Abraham C. Ratshesky

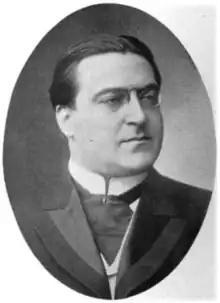

Abraham Captain "Cap" Ratshesky (November 6, 1864 – March 15, 1943) was a banker who was the founder of the United States Trust Company, social activist, representative to the Massachusetts General Court and the United States Minister to Czechoslovakia (1930-1932).